Governorate of the Banda Islands

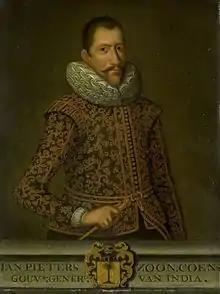
Jan Pieterszoon Coen ordered the massacre of the Bandanese.

Newly appointed VOC governor-general Jan Pieterszoon Coen set about enforcing Dutch monopoly over the Banda's spice trade. In 1621 well-armed soldiers were landed on Bandaneira Island and within a few days they had also occupied neighbouring and larger Lontar. The "orang kaya" were forced at gunpoint to sign an unfeasibly arduous treaty, one that was in fact impossible to keep, thus providing Coen an excuse to use superior Dutch force against the Bandanese. The Dutch quickly noted a number of alleged violations of the new treaty, in response to which Coen launched a punitive massacre. Japanese mercenaries were hired to deal with the "orang kaya", forty of whom were beheaded with their heads impaled and displayed on bamboo spears.